KS ROW Rybnik

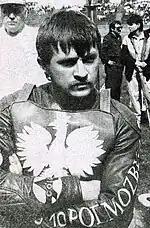
Eugeniusz Skupień, Rybnik from 1983 to 1992

The 1970s was much less emphatic but the club still managed to win their 11th and 12th gold medal wins in 1970 and 1972. Jerzy Gryt won the 1971 Polish Championship and Andrzej Wyglenda won his second in 1973.